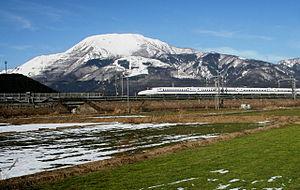
Les monts Ibuki sont une chaîne de montagnes à cheval sur la limite entre les préfectures de Gifu et Shiga au Japon. Après s'être abaissée et avoir presque disparu dans la préfecture de Shiga, la chaîne se poursuit sous le nom de monts Suzuka. Pendant l'hiver, les vents en provenance des monts Ibuki sont une des causes de la plupart des chutes de neige sur la plaine de Nōbi qui couvre les préfectures de Gifu et Aichi.
Le mont Ibuki est une montagne du Japon située sur l'île de Honshū, dans la préfecture de Shiga, à proximité de la frontière avec celle de Gifu. Elle fait partie des 100 montagnes célèbres du Japon.